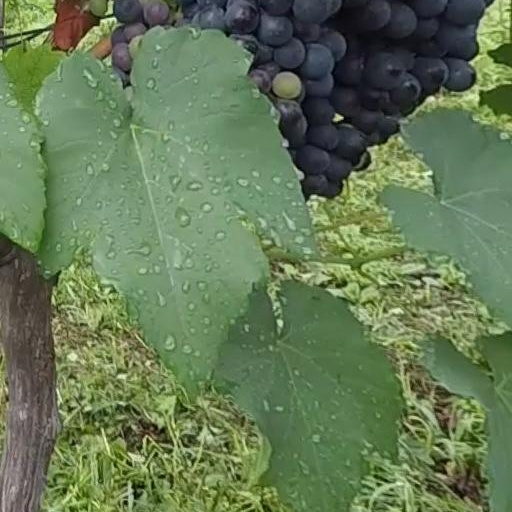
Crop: grape